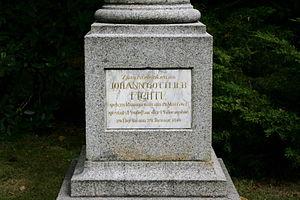
Johann Gottlieb Fichte [ˈjoːhan ˈɡɔtliːp ˈfɪçtə] est un philosophe allemand du XIXᵉ siècle. Il fut un des fondateurs du mouvement philosophique connu sous le nom d'idéalisme allemand, qui tira son origine des écrits théoriques et éthiques d'Emmanuel Kant.